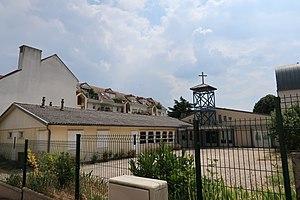
Chapelle Saint-Leufroy à Suresnes (Hauts-de-Seine), 5 rue du Chemin-Vert.
L'histoire de Suresnes, commune de la banlieue ouest de Paris, est particulièrement liée à sa position géographique singulière, entre la Seine et le mont Valérien, l'un des points les plus élevés de l'agglomération parisienne. Ses activités économiques se développent ainsi historiquement en lien avec cet environnement, de la pêche sur le fleuve, en passant par la culture de la vigne sur les coteaux, l'industrie automobile et aéronautique le long de la Seine et, depuis la création du centre d'affaires de La Défense dans les communes voisines de Courbevoie et de Puteaux, par l'accueil de sièges de grandes entreprises.
Leufroy d'Évreux ou Saint Leufroy est un abbé, mort en 738, fondateur d'une abbaye bénédictine.
Suresnes est une commune française du département des Hauts-de-Seine en région Île-de-France, sur la rive gauche de la Seine.
La chapelle Saint-Leufroy est une église catholique située 5 rue du Chemin Vert à Suresnes.